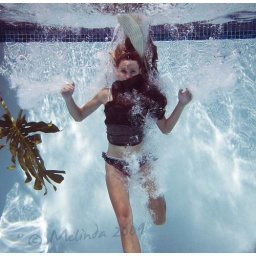
Olya (Olga) jumping into the pool in a skirt and hat!Neither the skirt nor the hat made it for the photo :-)